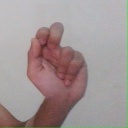
अक्षर: ढ